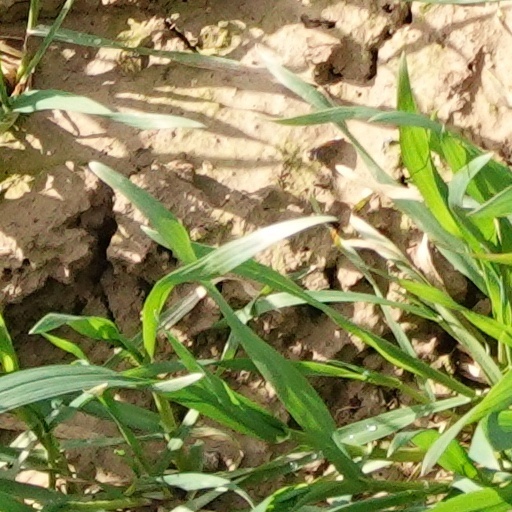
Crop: wheat